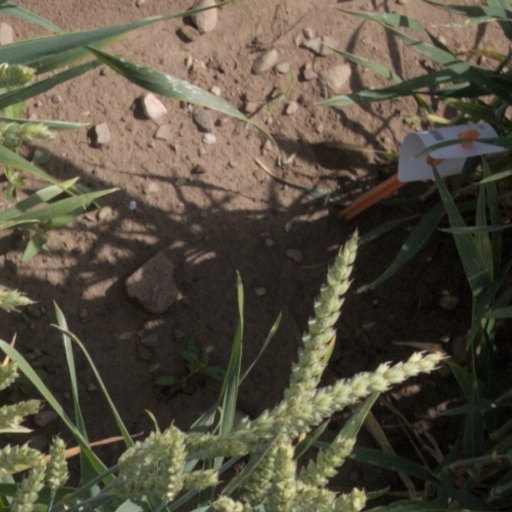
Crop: wheat